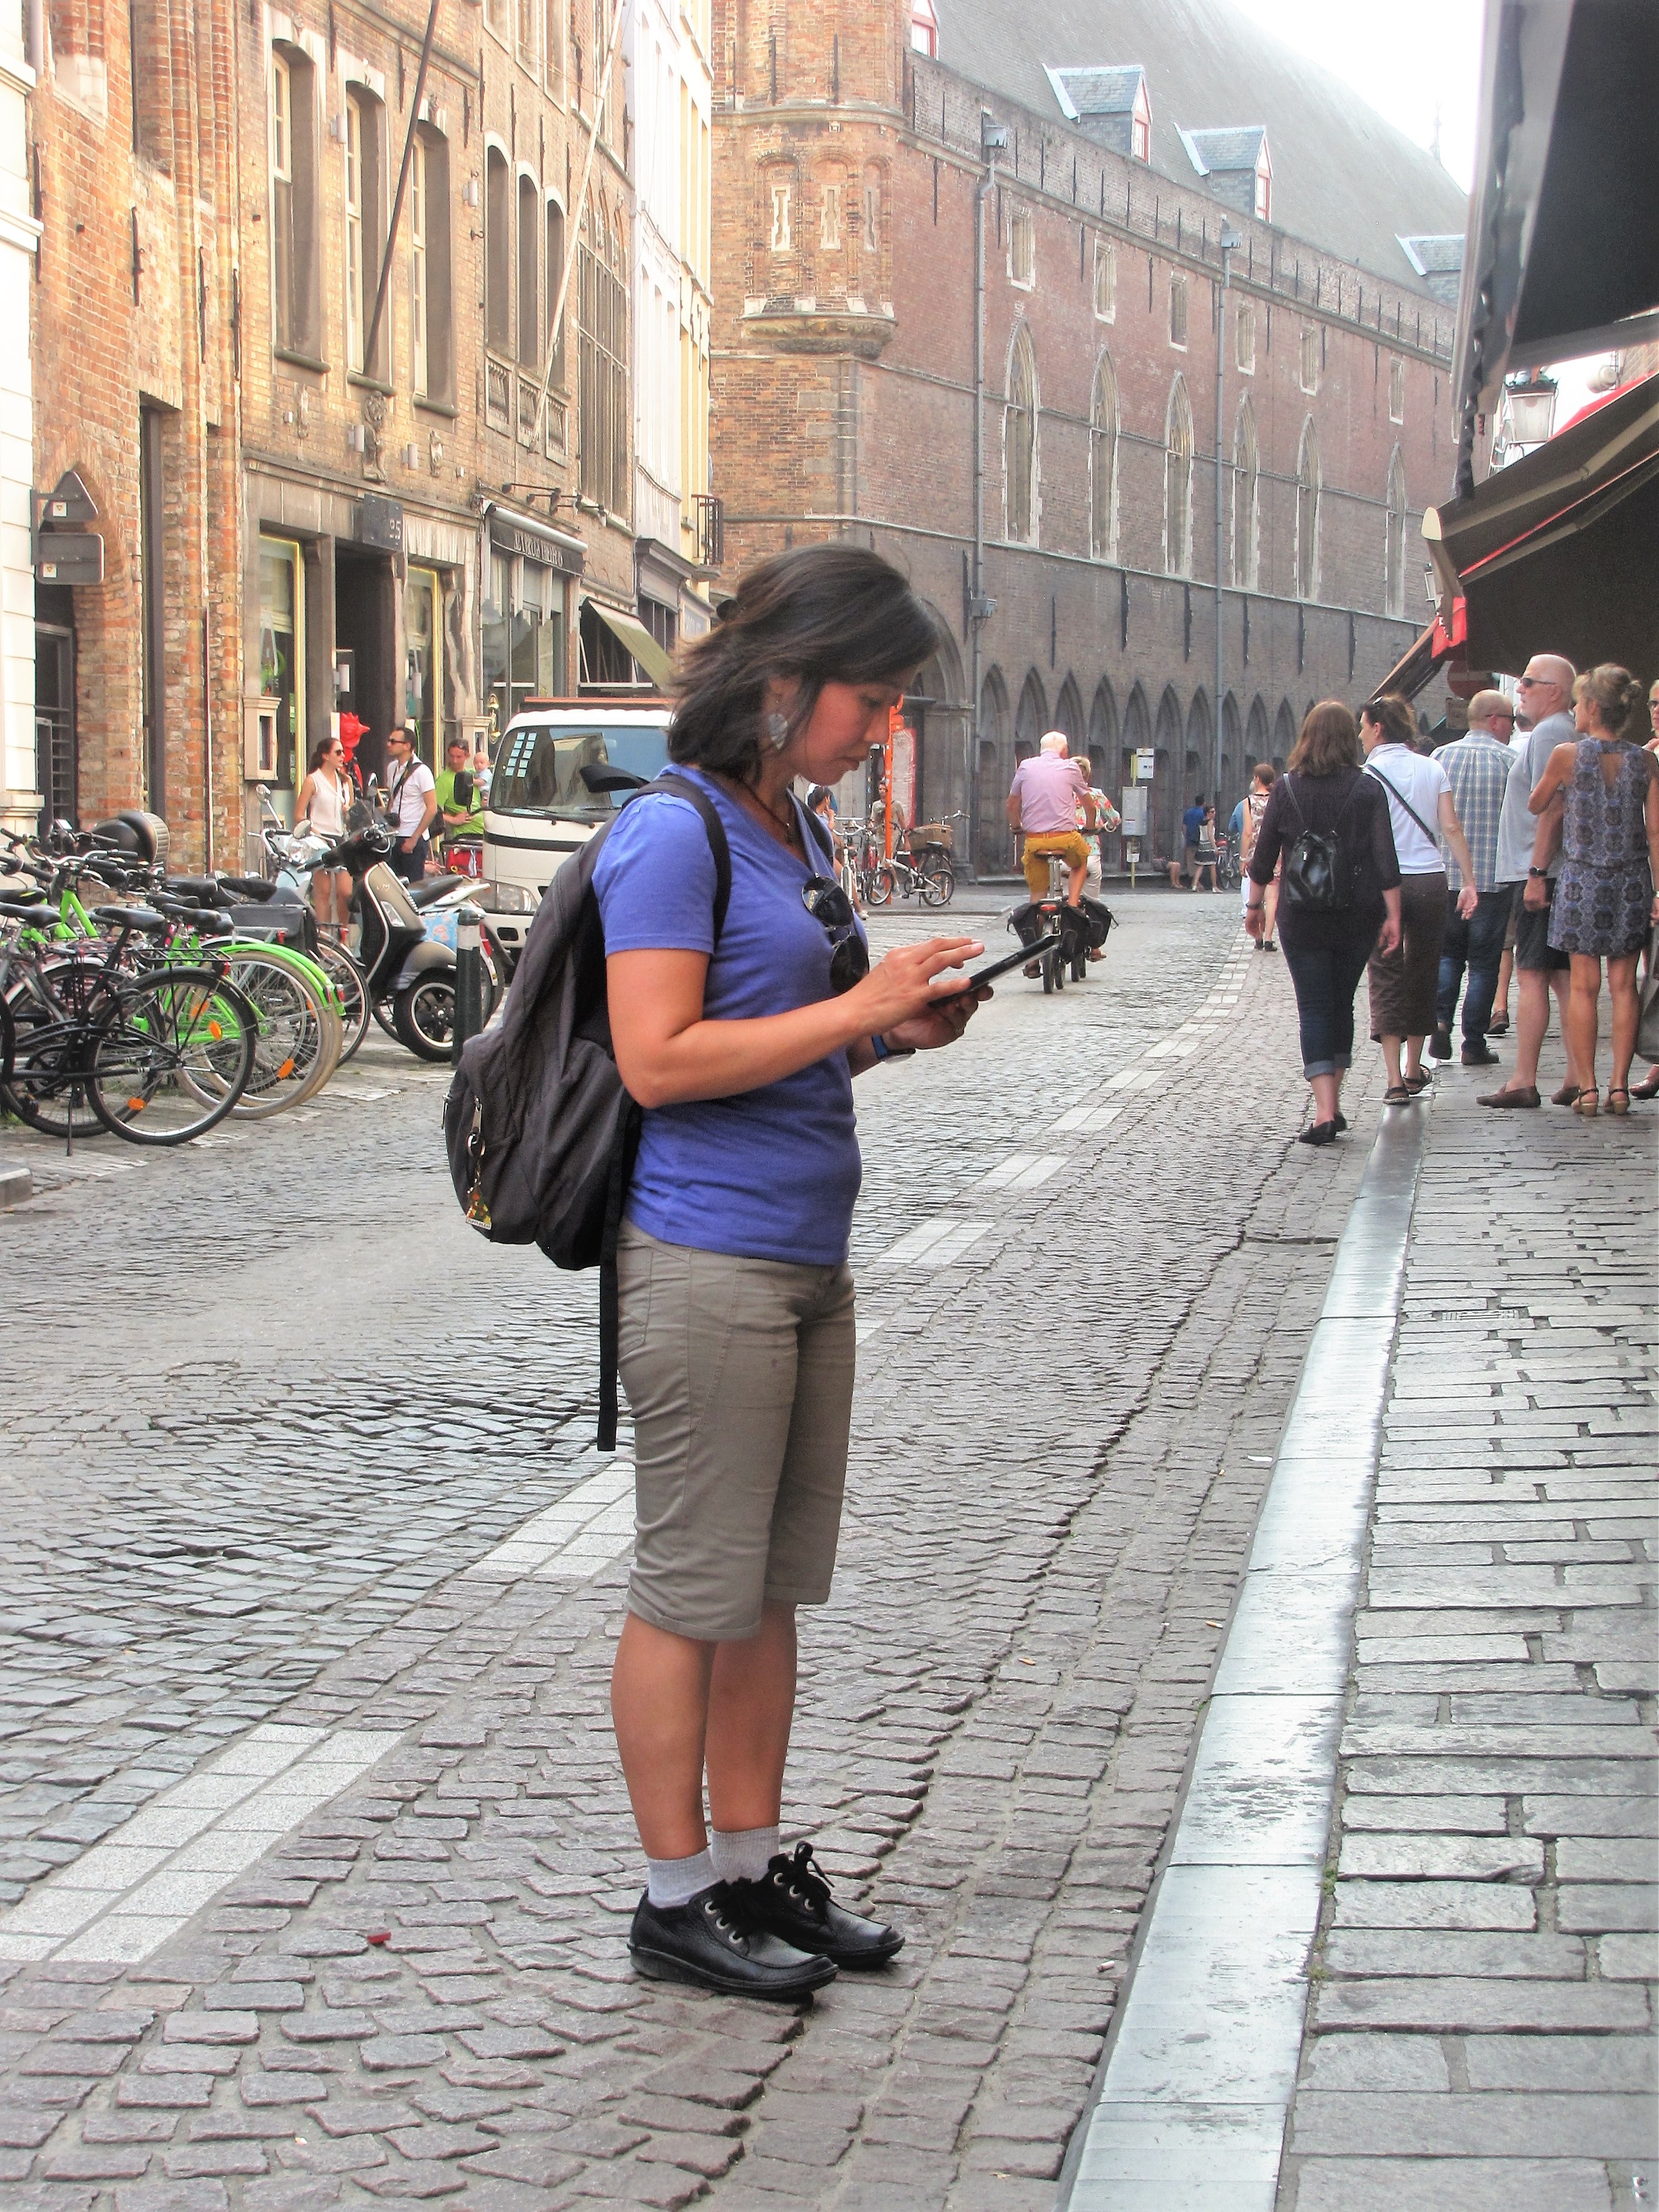
pedestrian, walking, road, street, spring, fashion, infrastructure, footwear